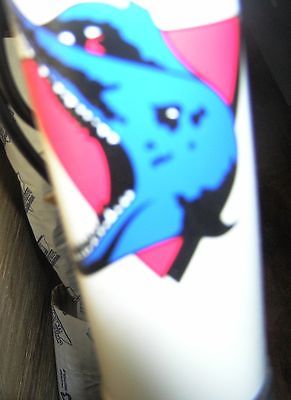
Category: bicycle